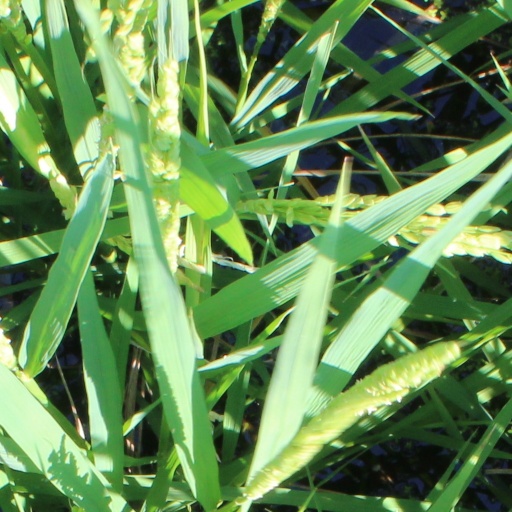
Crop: rice